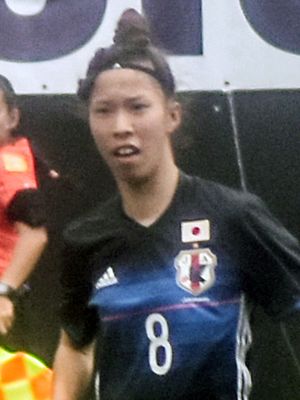
Sonoko Chiba
Sonoko Chiba er en japansk fodboldspiller. Hun har tidligere spillet for Japans kvindefodboldlandshold.